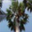
Label: palm_tree